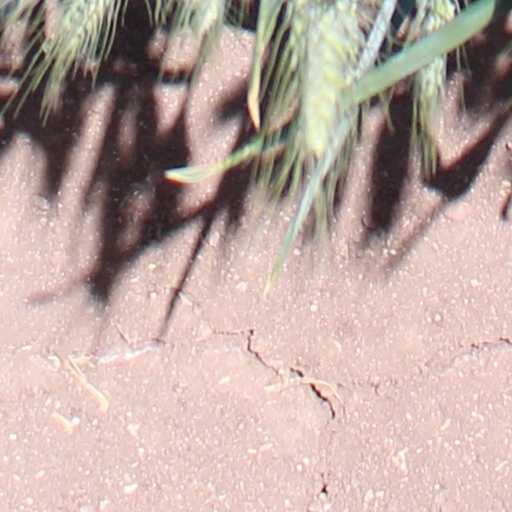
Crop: wheat